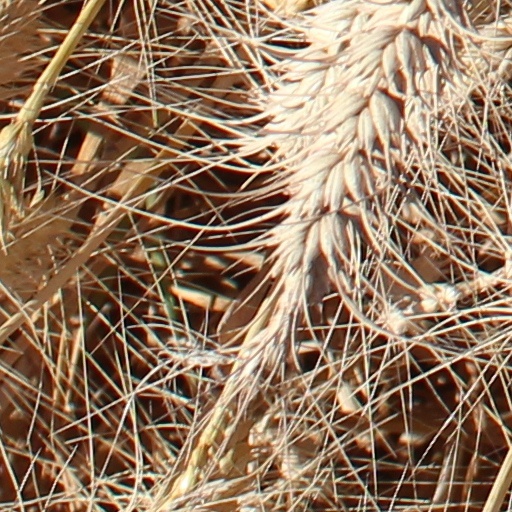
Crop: wheat